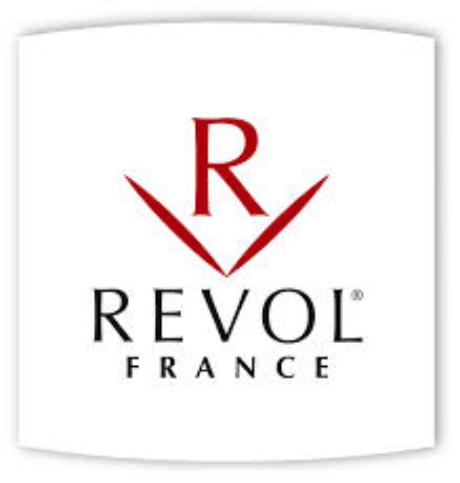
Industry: Necessities